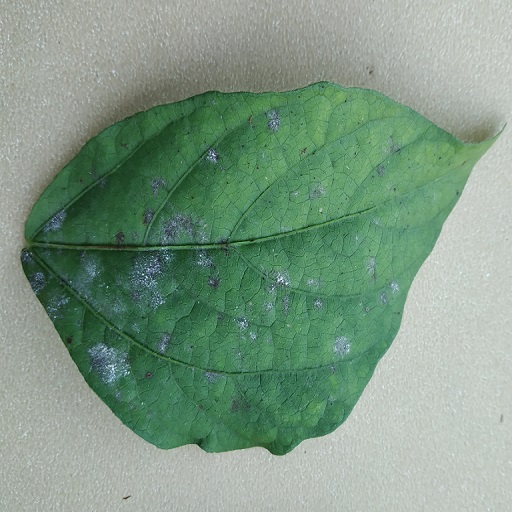
Label: Powdery Mildew